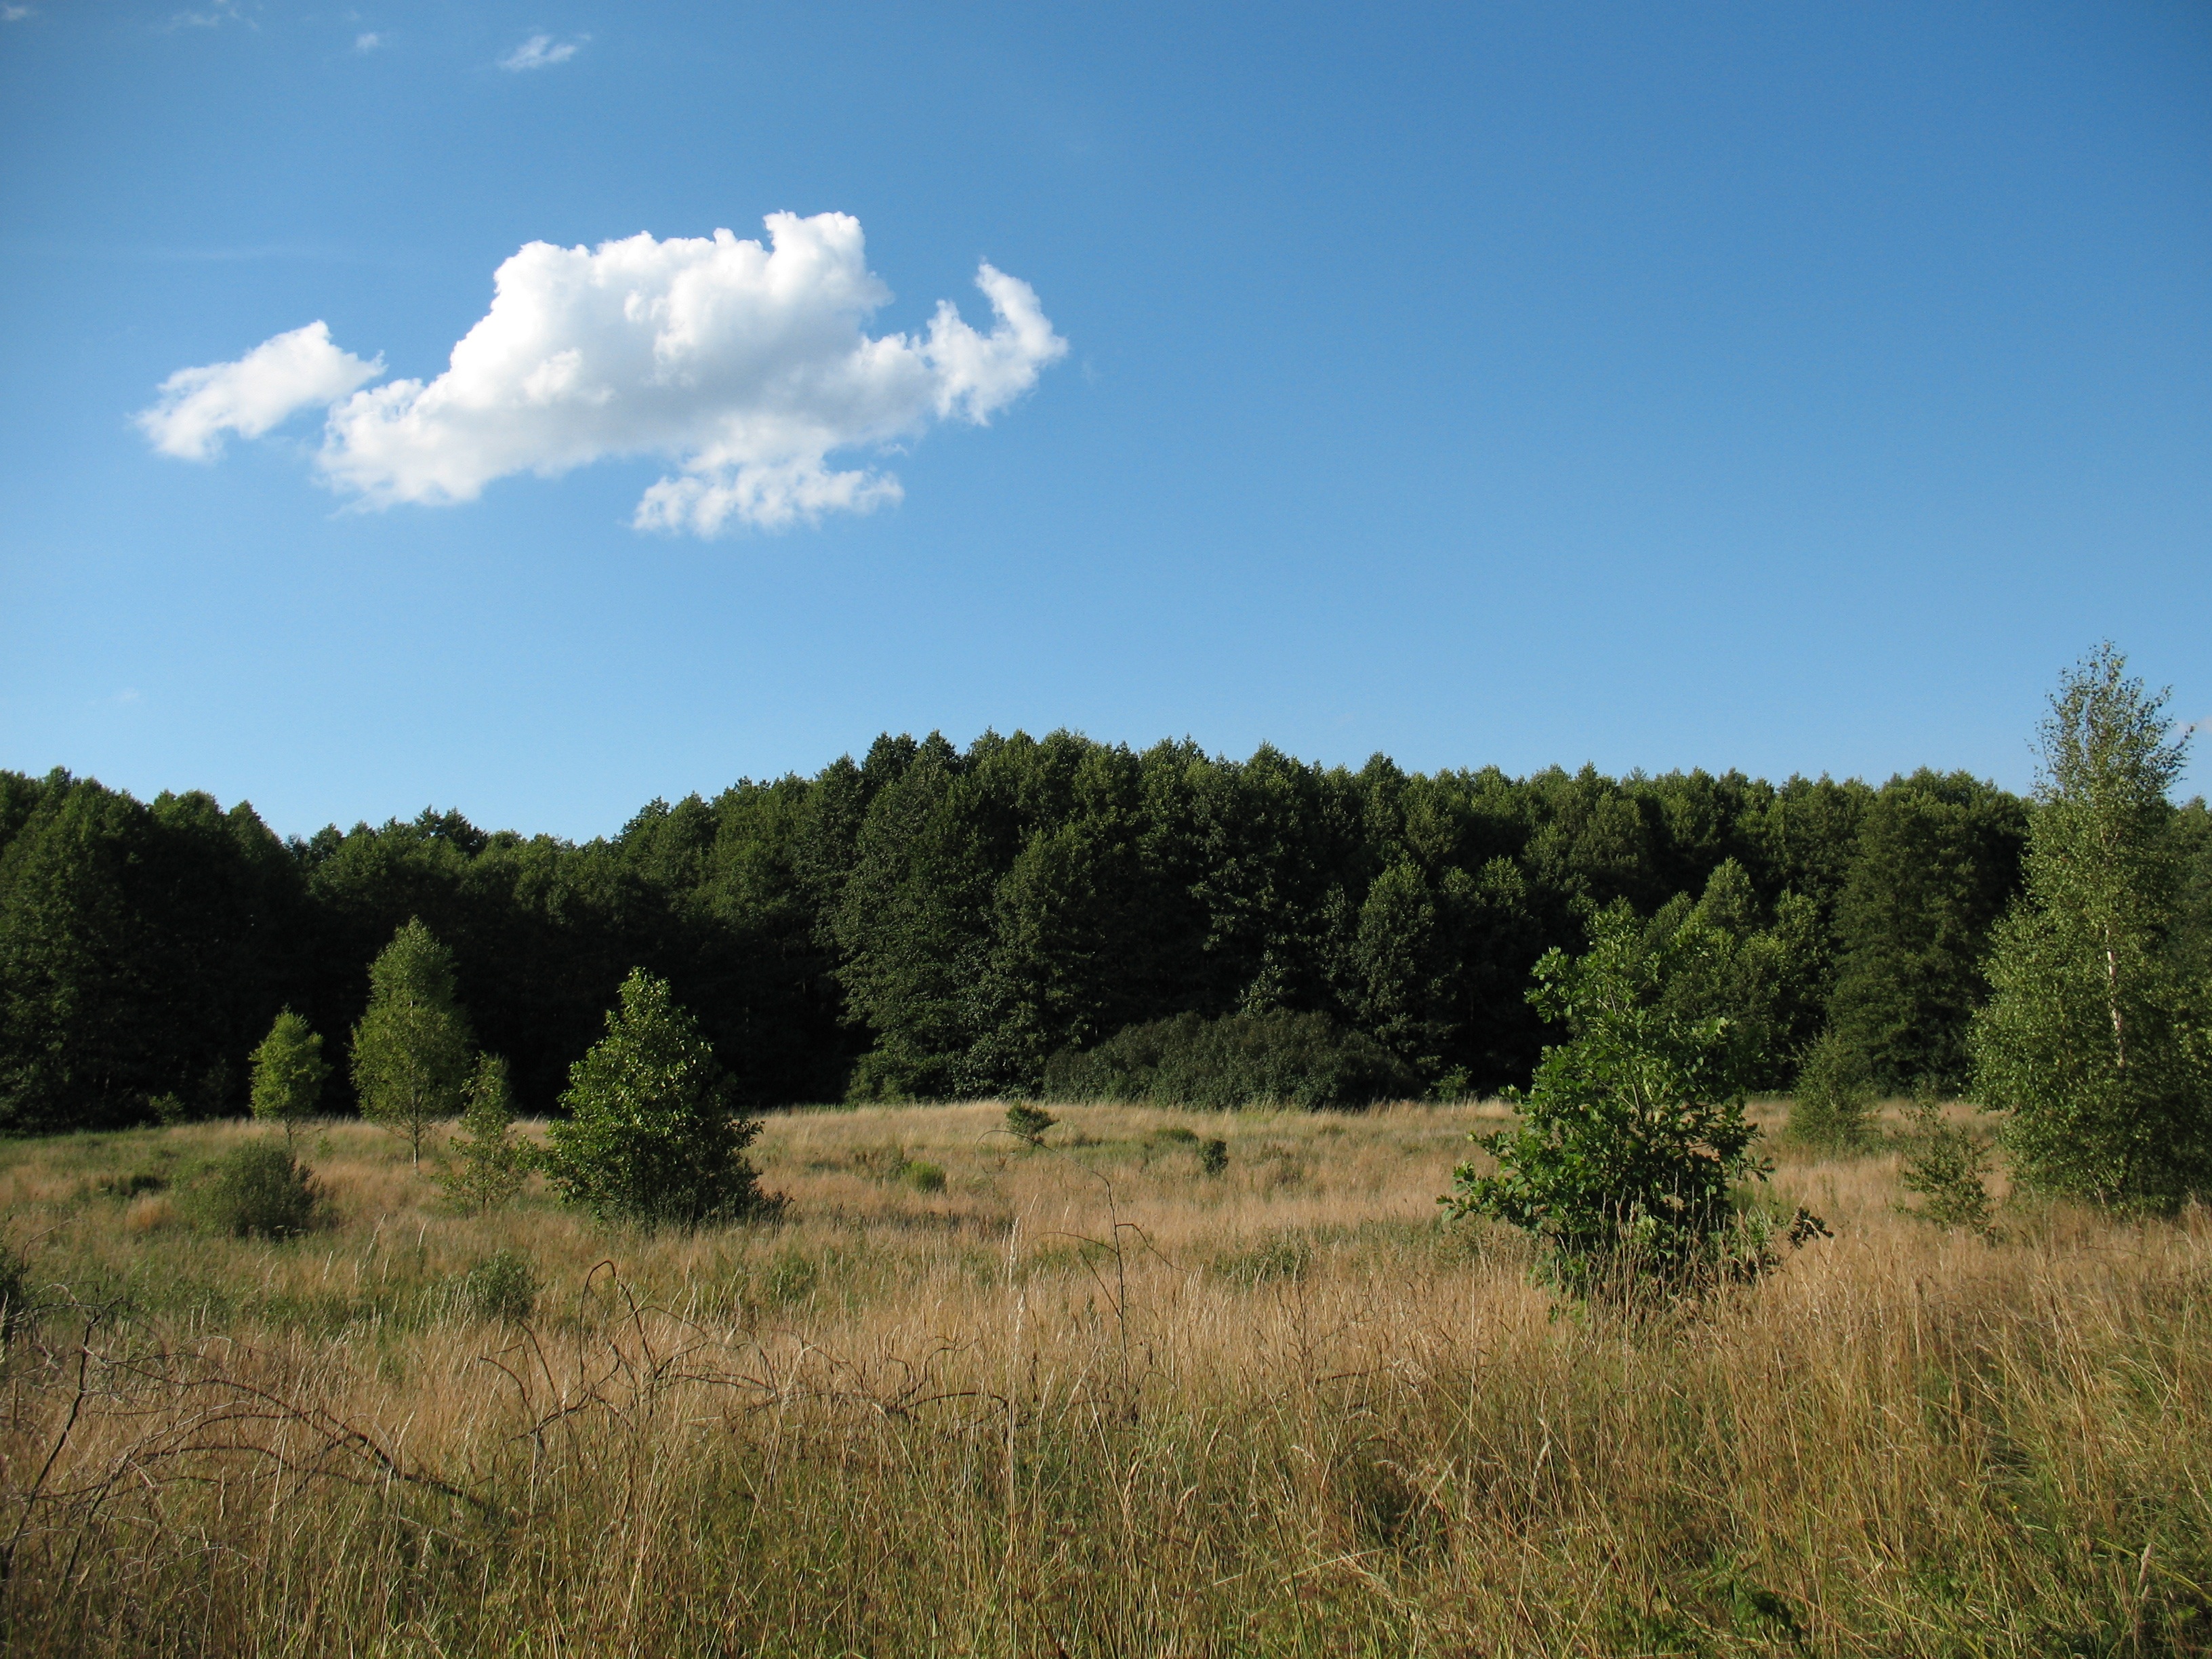
landscape, tree, forest, grass, wilderness, mountain, field, meadow, prairie, hill, pasture, park, savanna, ridge, plain, national, grassland, wetland, plateau, woodland, habitat, ecosystem, steppe, rural area, biome, kampinos, natural environment, geographical feature, land lot